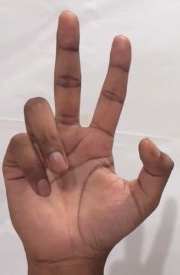
ASL sign: 3